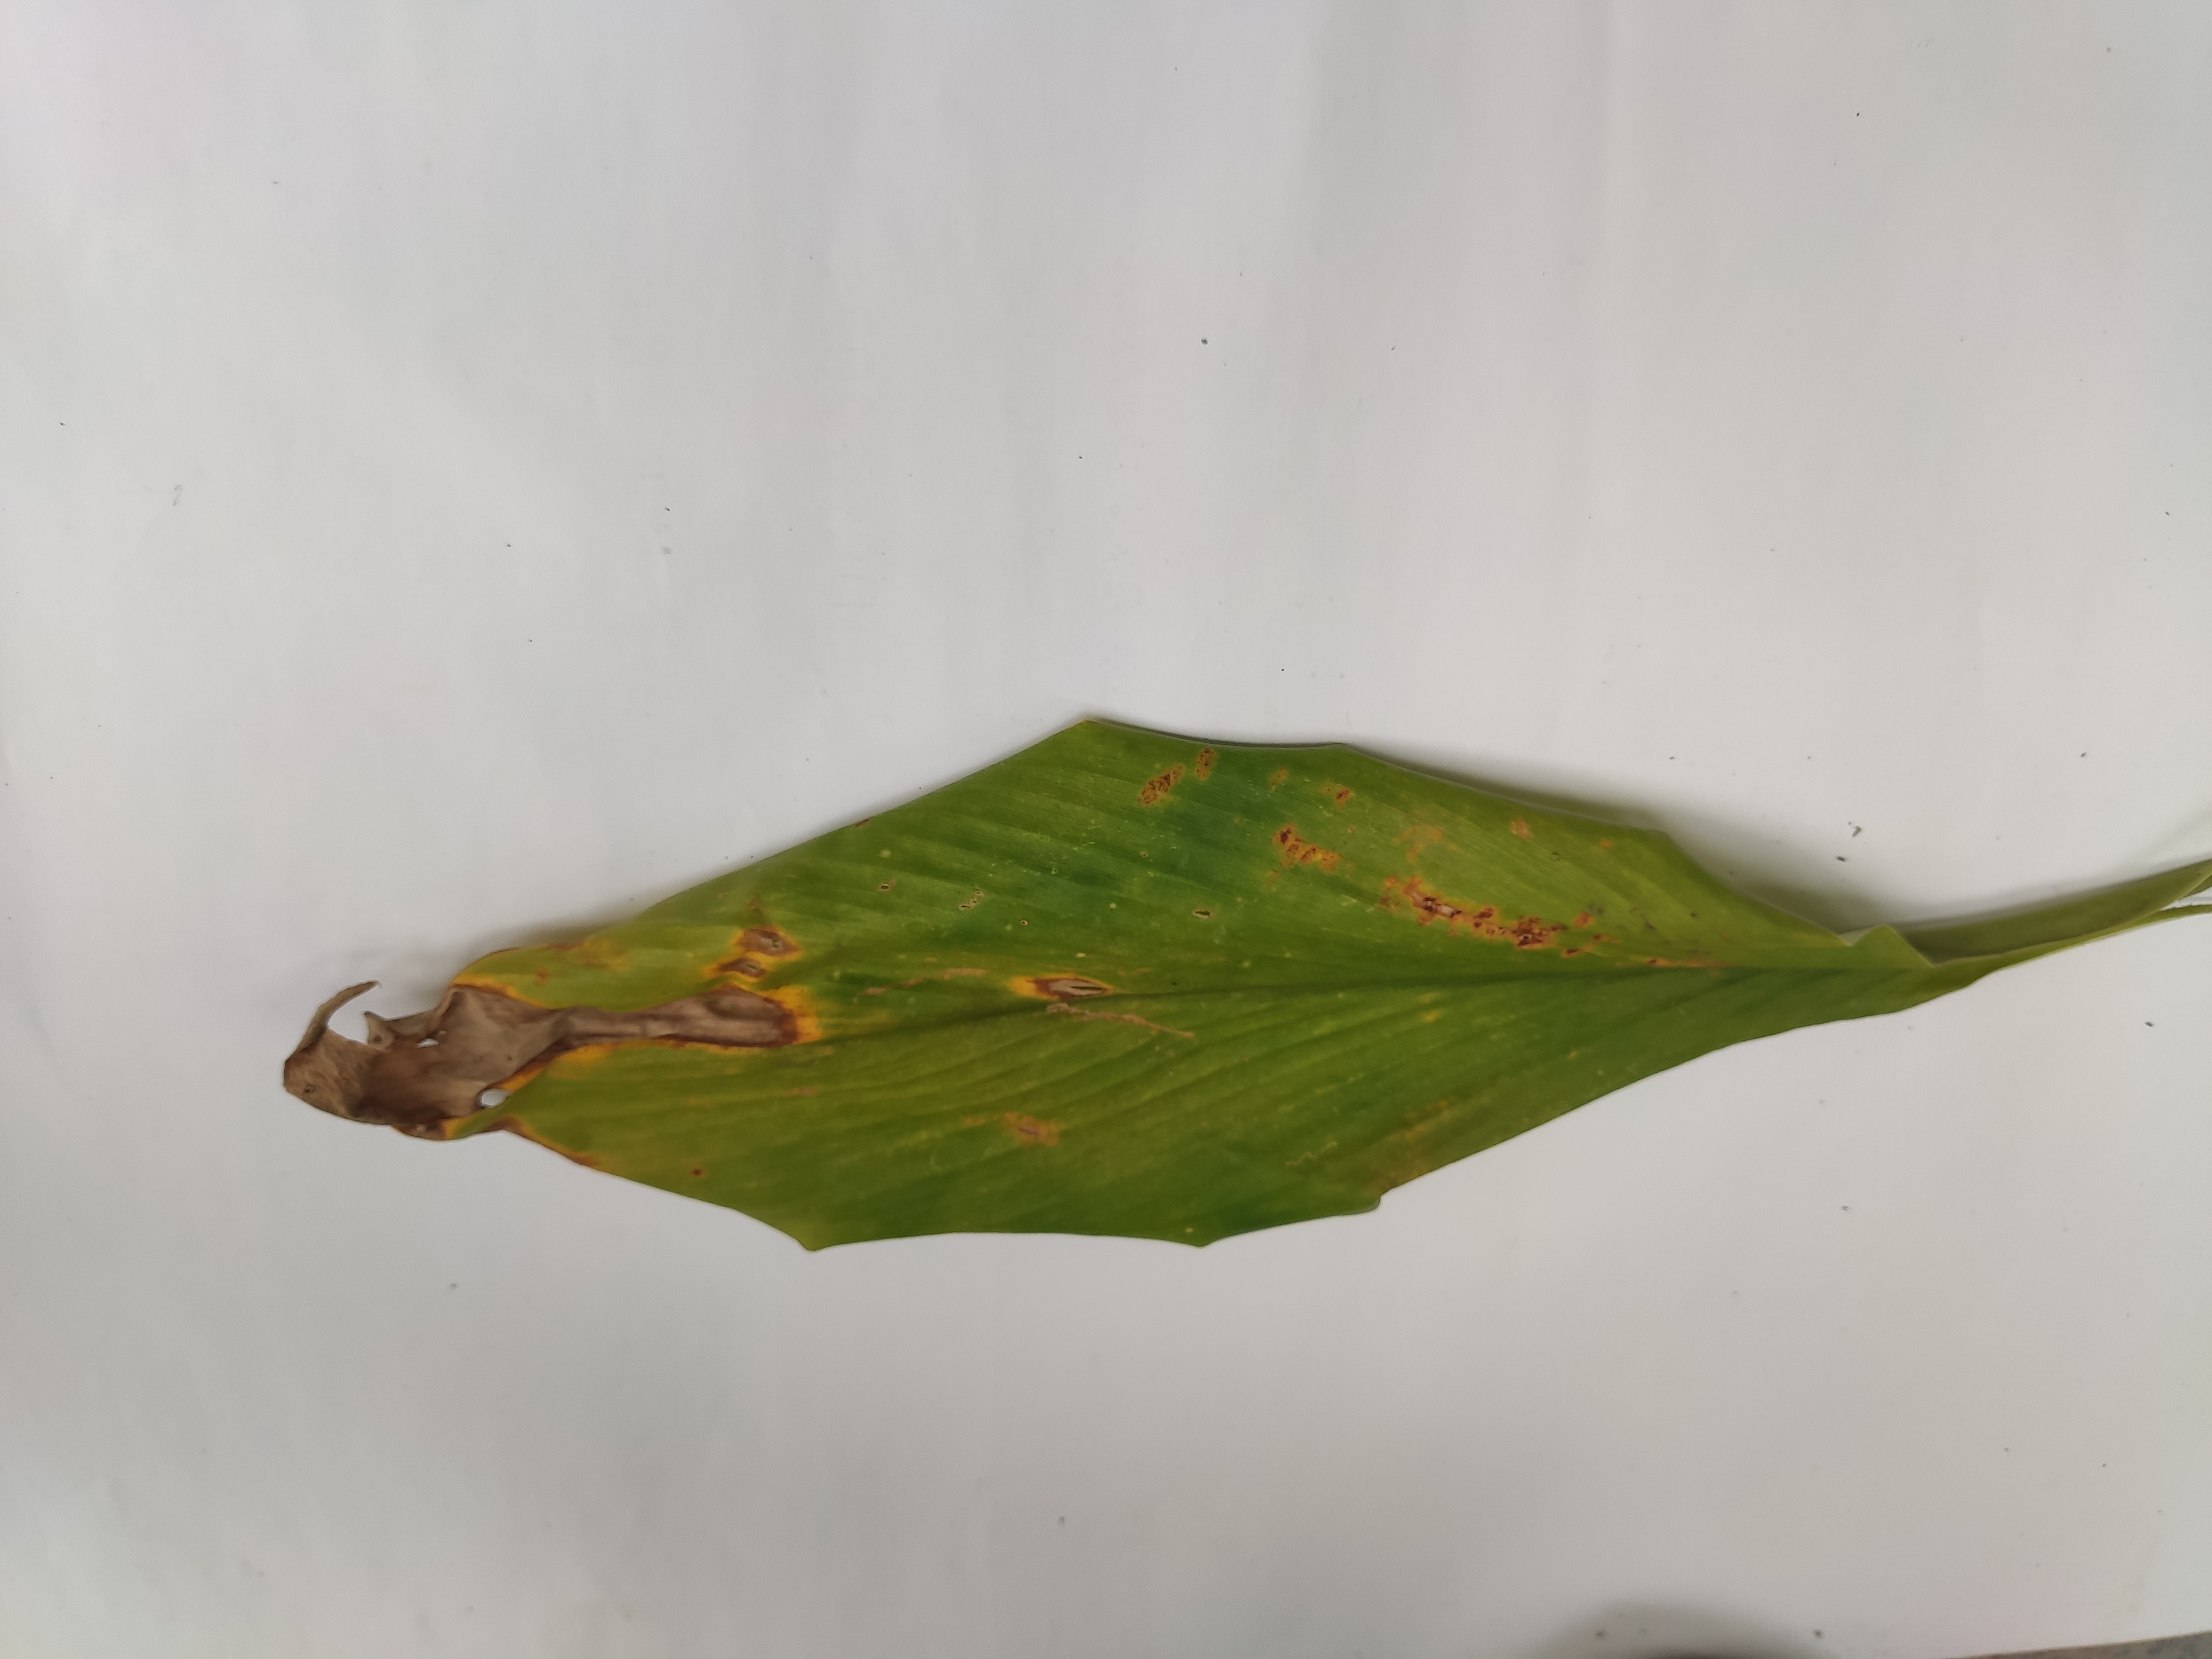
Label: Blotch